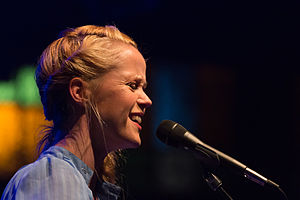
Tina Dickow / Karriere / Where Do You Go to Disappear
Tina Dico (2015)
Tina Dickow Danielsen er en dansk singer-songwriter. Inspireret af bl.a. Bob Dylan, Tracy Chapman og Leonard Cohen. Internationalt optræder hun under navnet Tina Dico.